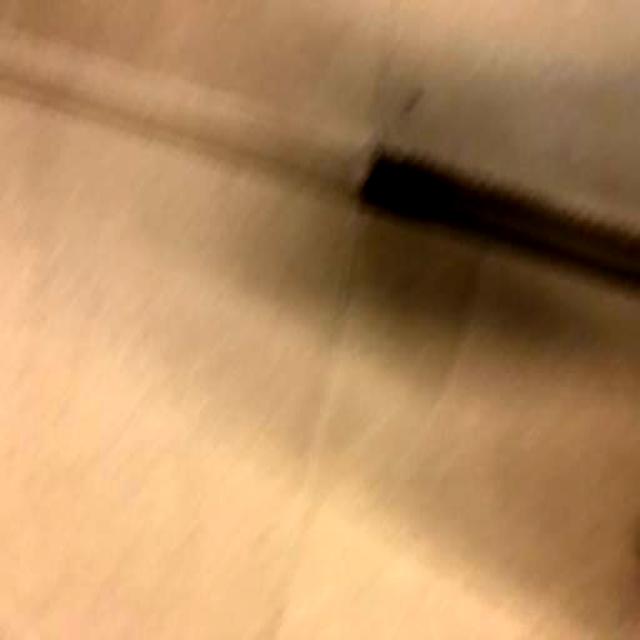
Label: Cardboard